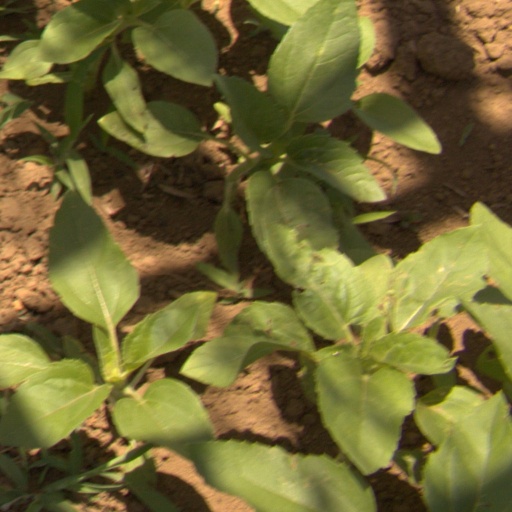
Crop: Jerusalem artichoke